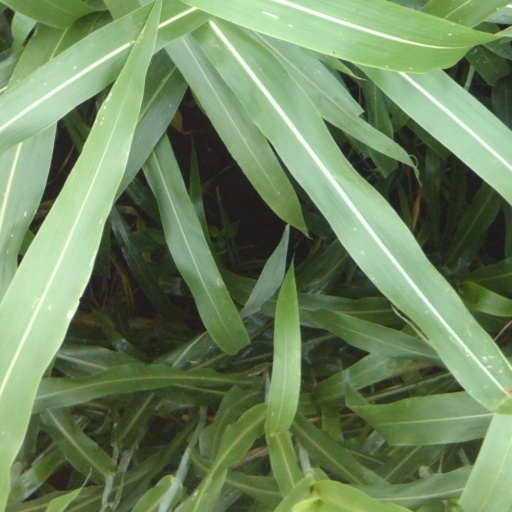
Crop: sorghum